Buttsbury

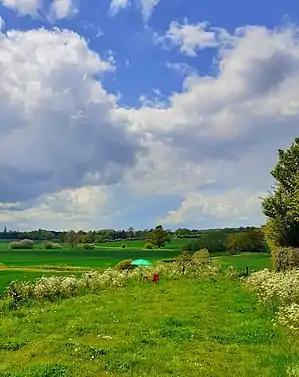
Buttsbury farm land, facing Ingatestone Hall from St Mary's Church, in 2021

It is centred on minor roads between the towns of Ingatestone and Billericay. The parish technically starts immediately north of the old centre of Billericay and extends around the south, west and north sides of Stock. The 14th-century church of St Mary is positioned at the crossroads on a hill, which overlooks Ingatestone Hall in the distance. Within Buttsbury, the River Wid flows crossing the "Buttsbury Wash".